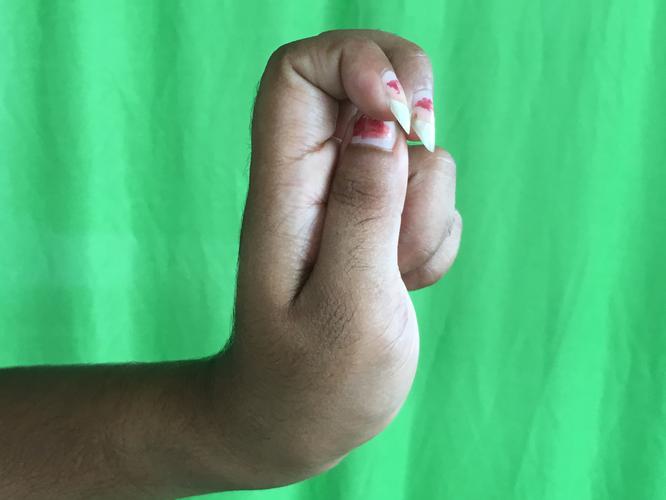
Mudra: Katakamukha_2
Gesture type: single_hand